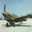
Label: airplane